Airship Syndicate

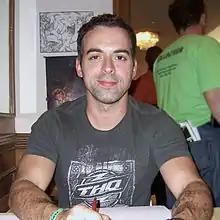
Joe Madureira co-founded the studio.

Vigil Games, the creator of the "Darksiders" series, was shut down after publisher THQ declared Chapter 11 bankruptcy. The co-founders of Vigil Games, Joe Madureira returned to work for Marvel Comics, while Ryan Stefanelli joined Crytek USA and worked on "". After "Hunt"s development was rebooted by Crytek and Madureira finished his work on the comics, the two, alongside ex-Vigil Games animator Steve Madureira, decided to start an independent studio with a small team, as they felt that Vigil grew to become too big. When they were choosing the studio's name, they initially considered using the name "Chaotic Evil", but they dropped the name after realizing that it was once used by a porn site. According to Madureira, they ultimately decided to use the title "Airship Syndicate" instead, since the title reflected a "vibe of exploration and otherworldly technologies".